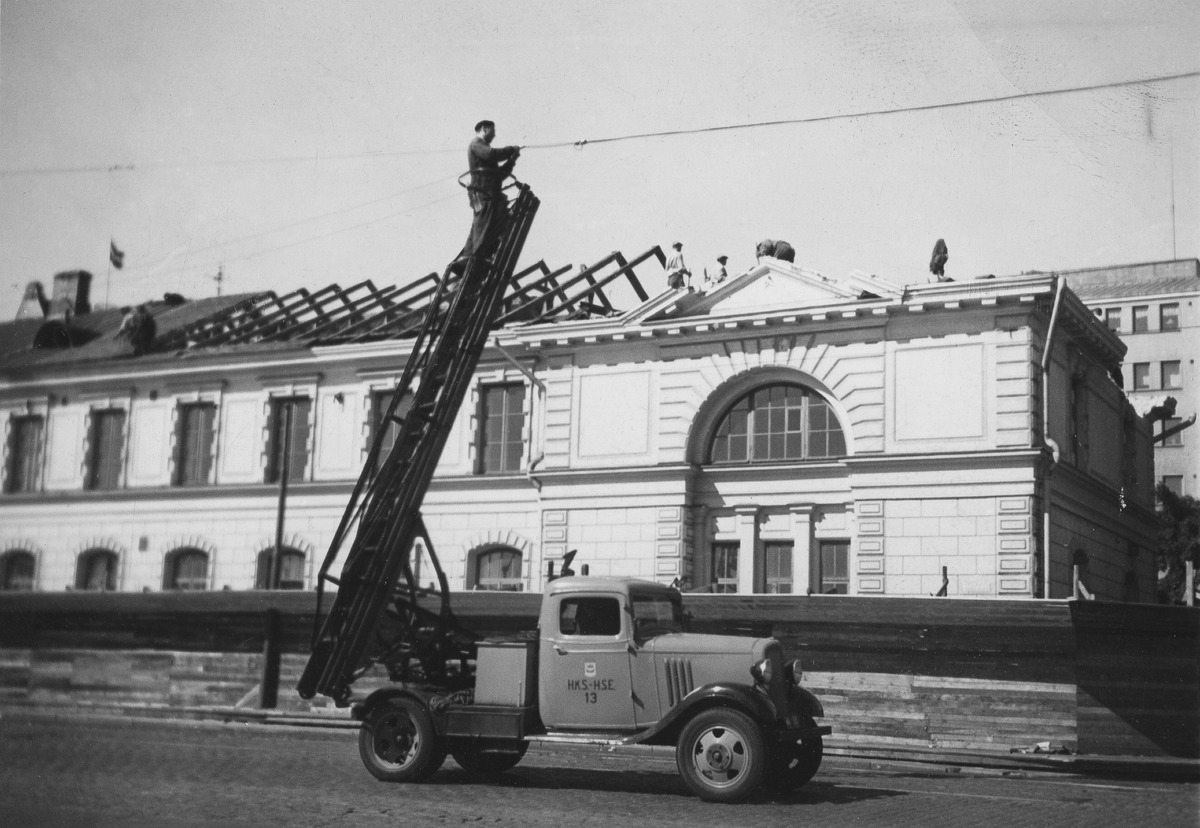
Helsingin kaupungin sähkölaitoksen työntekijä vaihtamassa lamppua Eteläranta 10 kohdalla
sisällön kuvaus: Helsingin kaupungin sähkölaitoksen työntekijä vaihtamassa lamppua Eteläranta 10 kohdalla. Taustalla talon purkamistöitä Eteläranta 10. Rakennus on Engelin suunnittelema. Etualalla oleva sähkölaitoksen tikasauto on Chevrolet (vm. 1934/35). mustavalkoinen
Kuvaaja: Raekallio, I., valokuvaaja
Ajankohta: kuvausaika 1900 -l. puoliväli
Paikka: Suomi, Uusimaa, Helsinki, Kaartinkaupunki Helsinki, Eteläranta 10
Aiheet: Helsingin kaupungin sähkölaitos, kadut, liikennelaitos, katuvalaisimet sähkölamput, autot